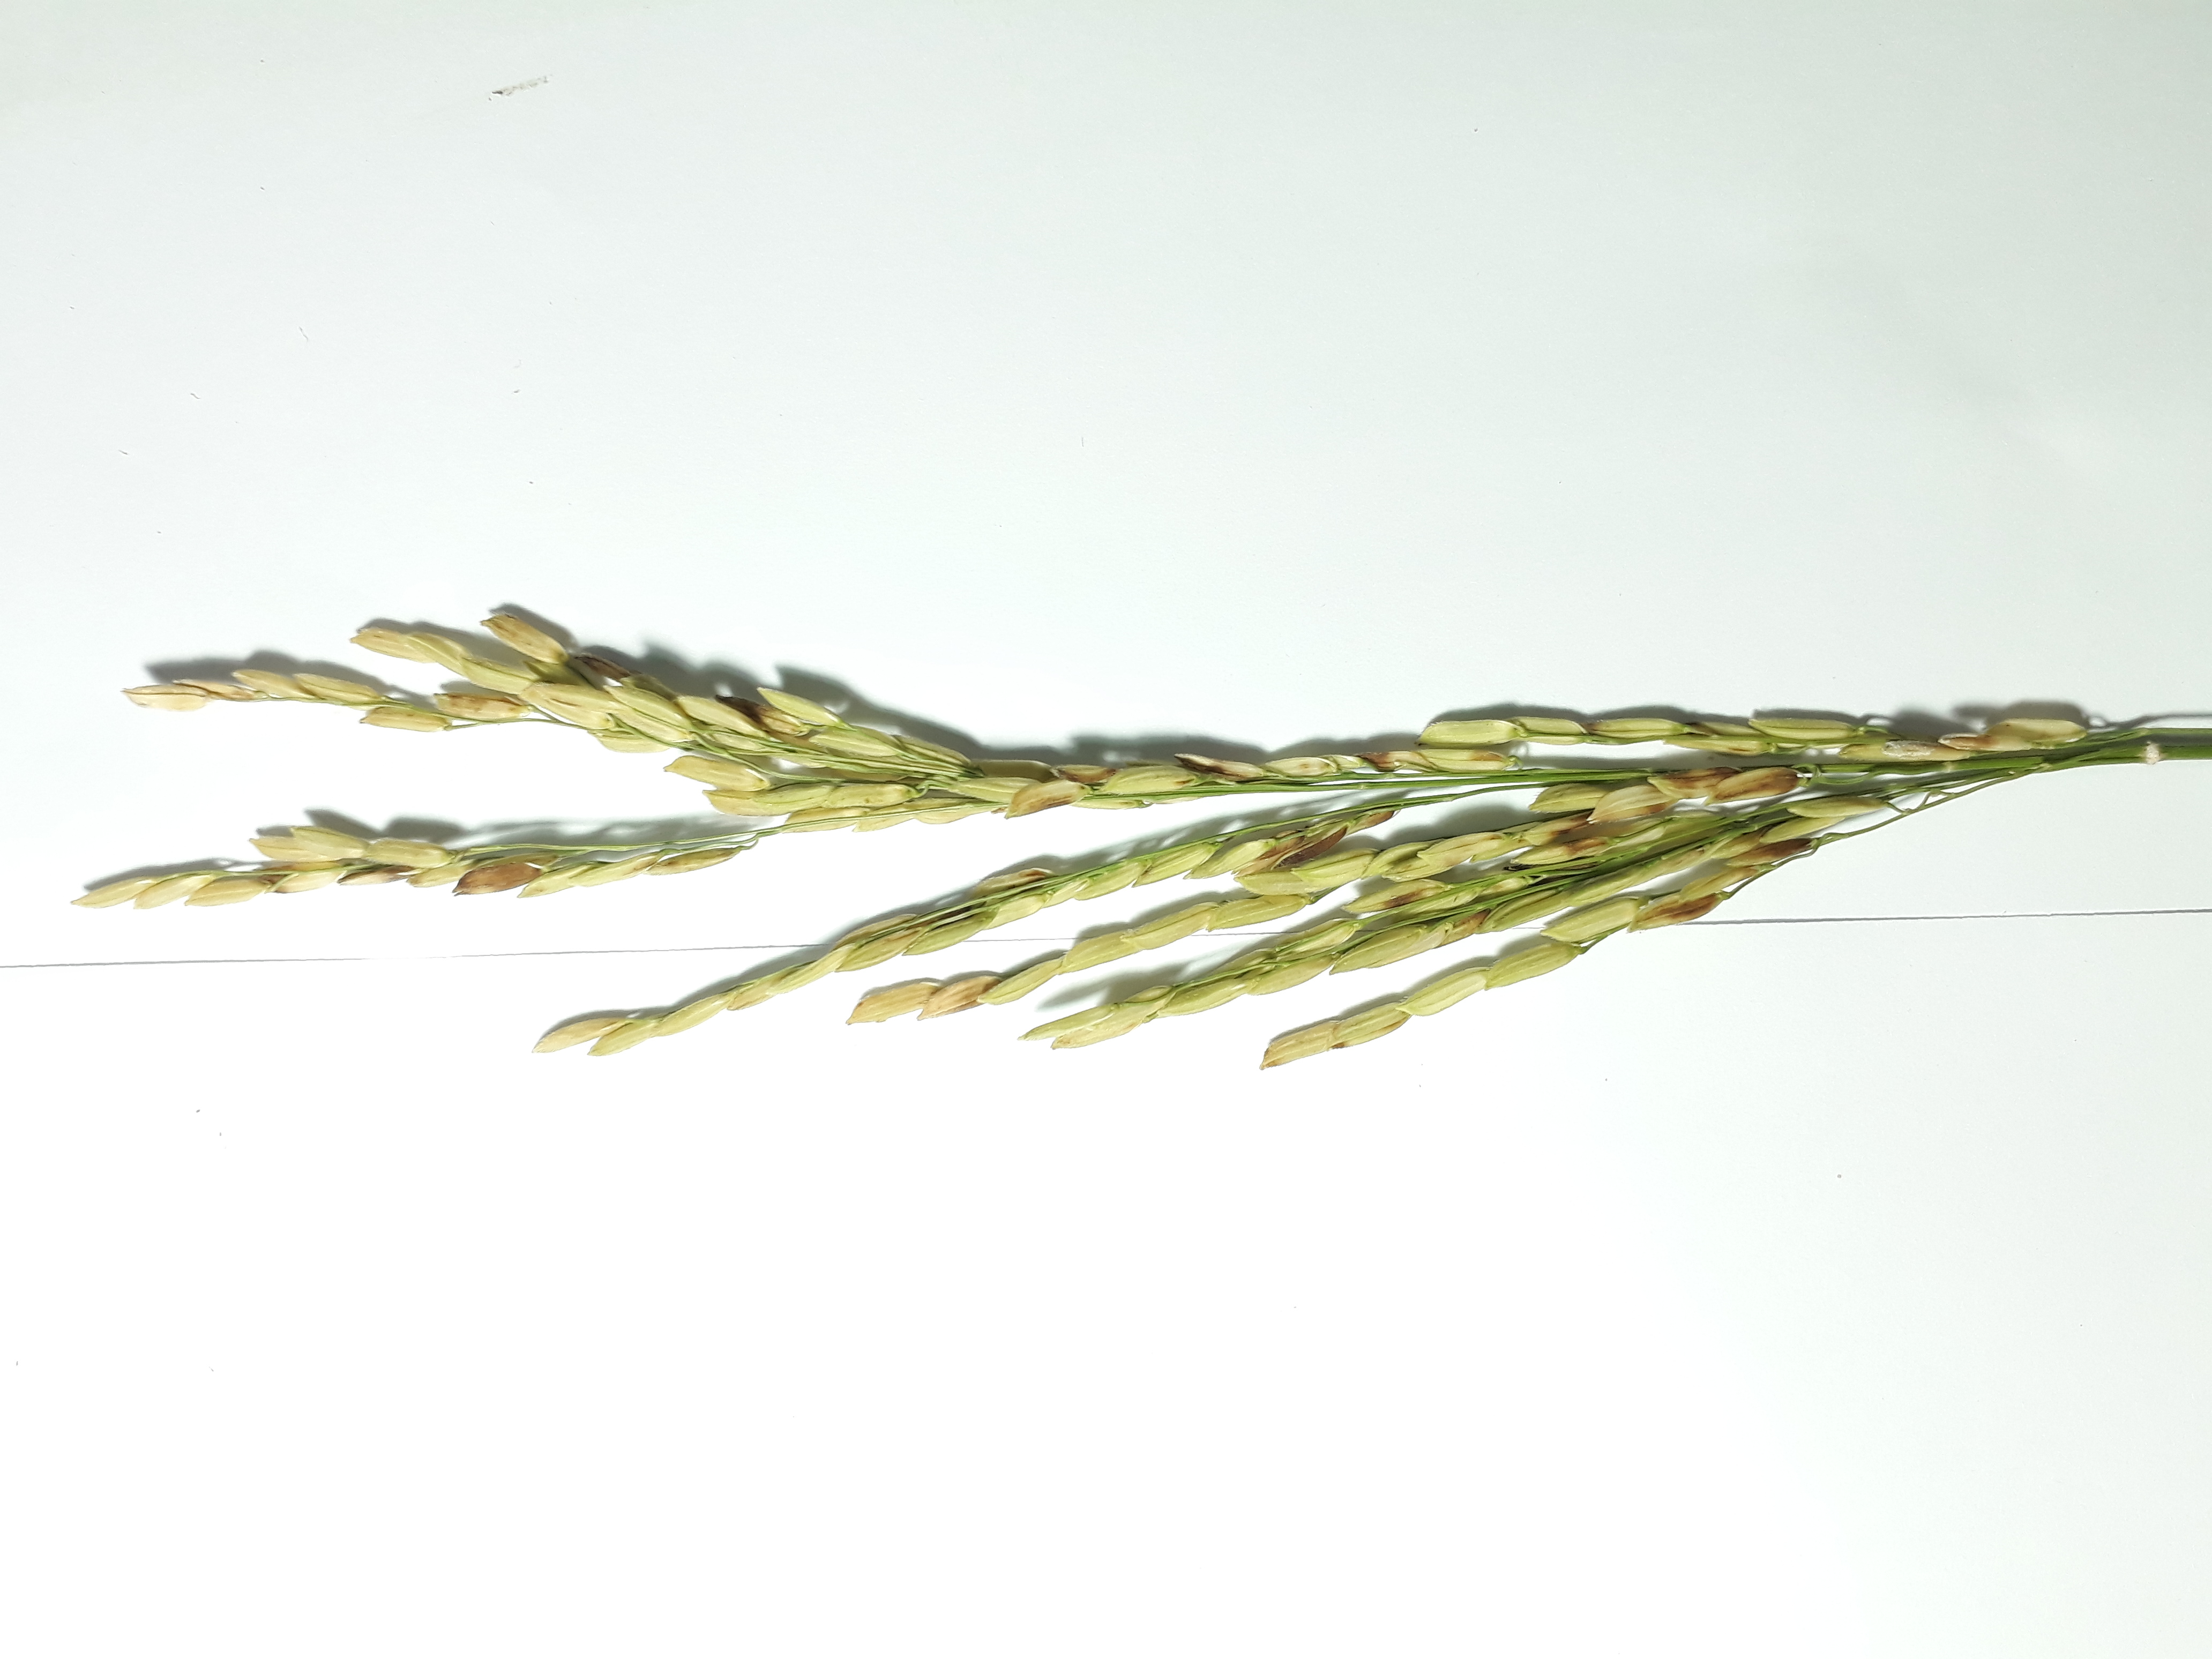
Label: Mild